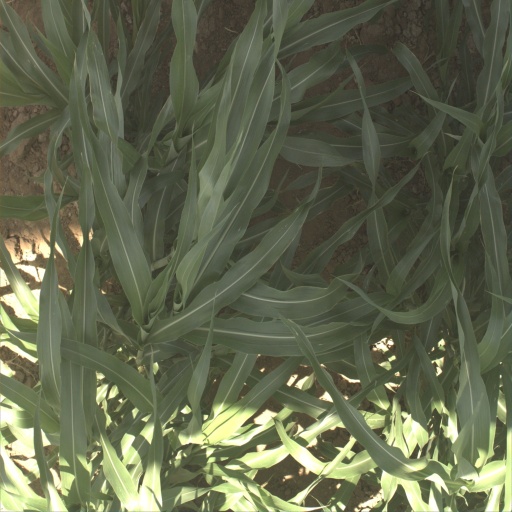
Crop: sorghum